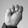
ASL letter: M